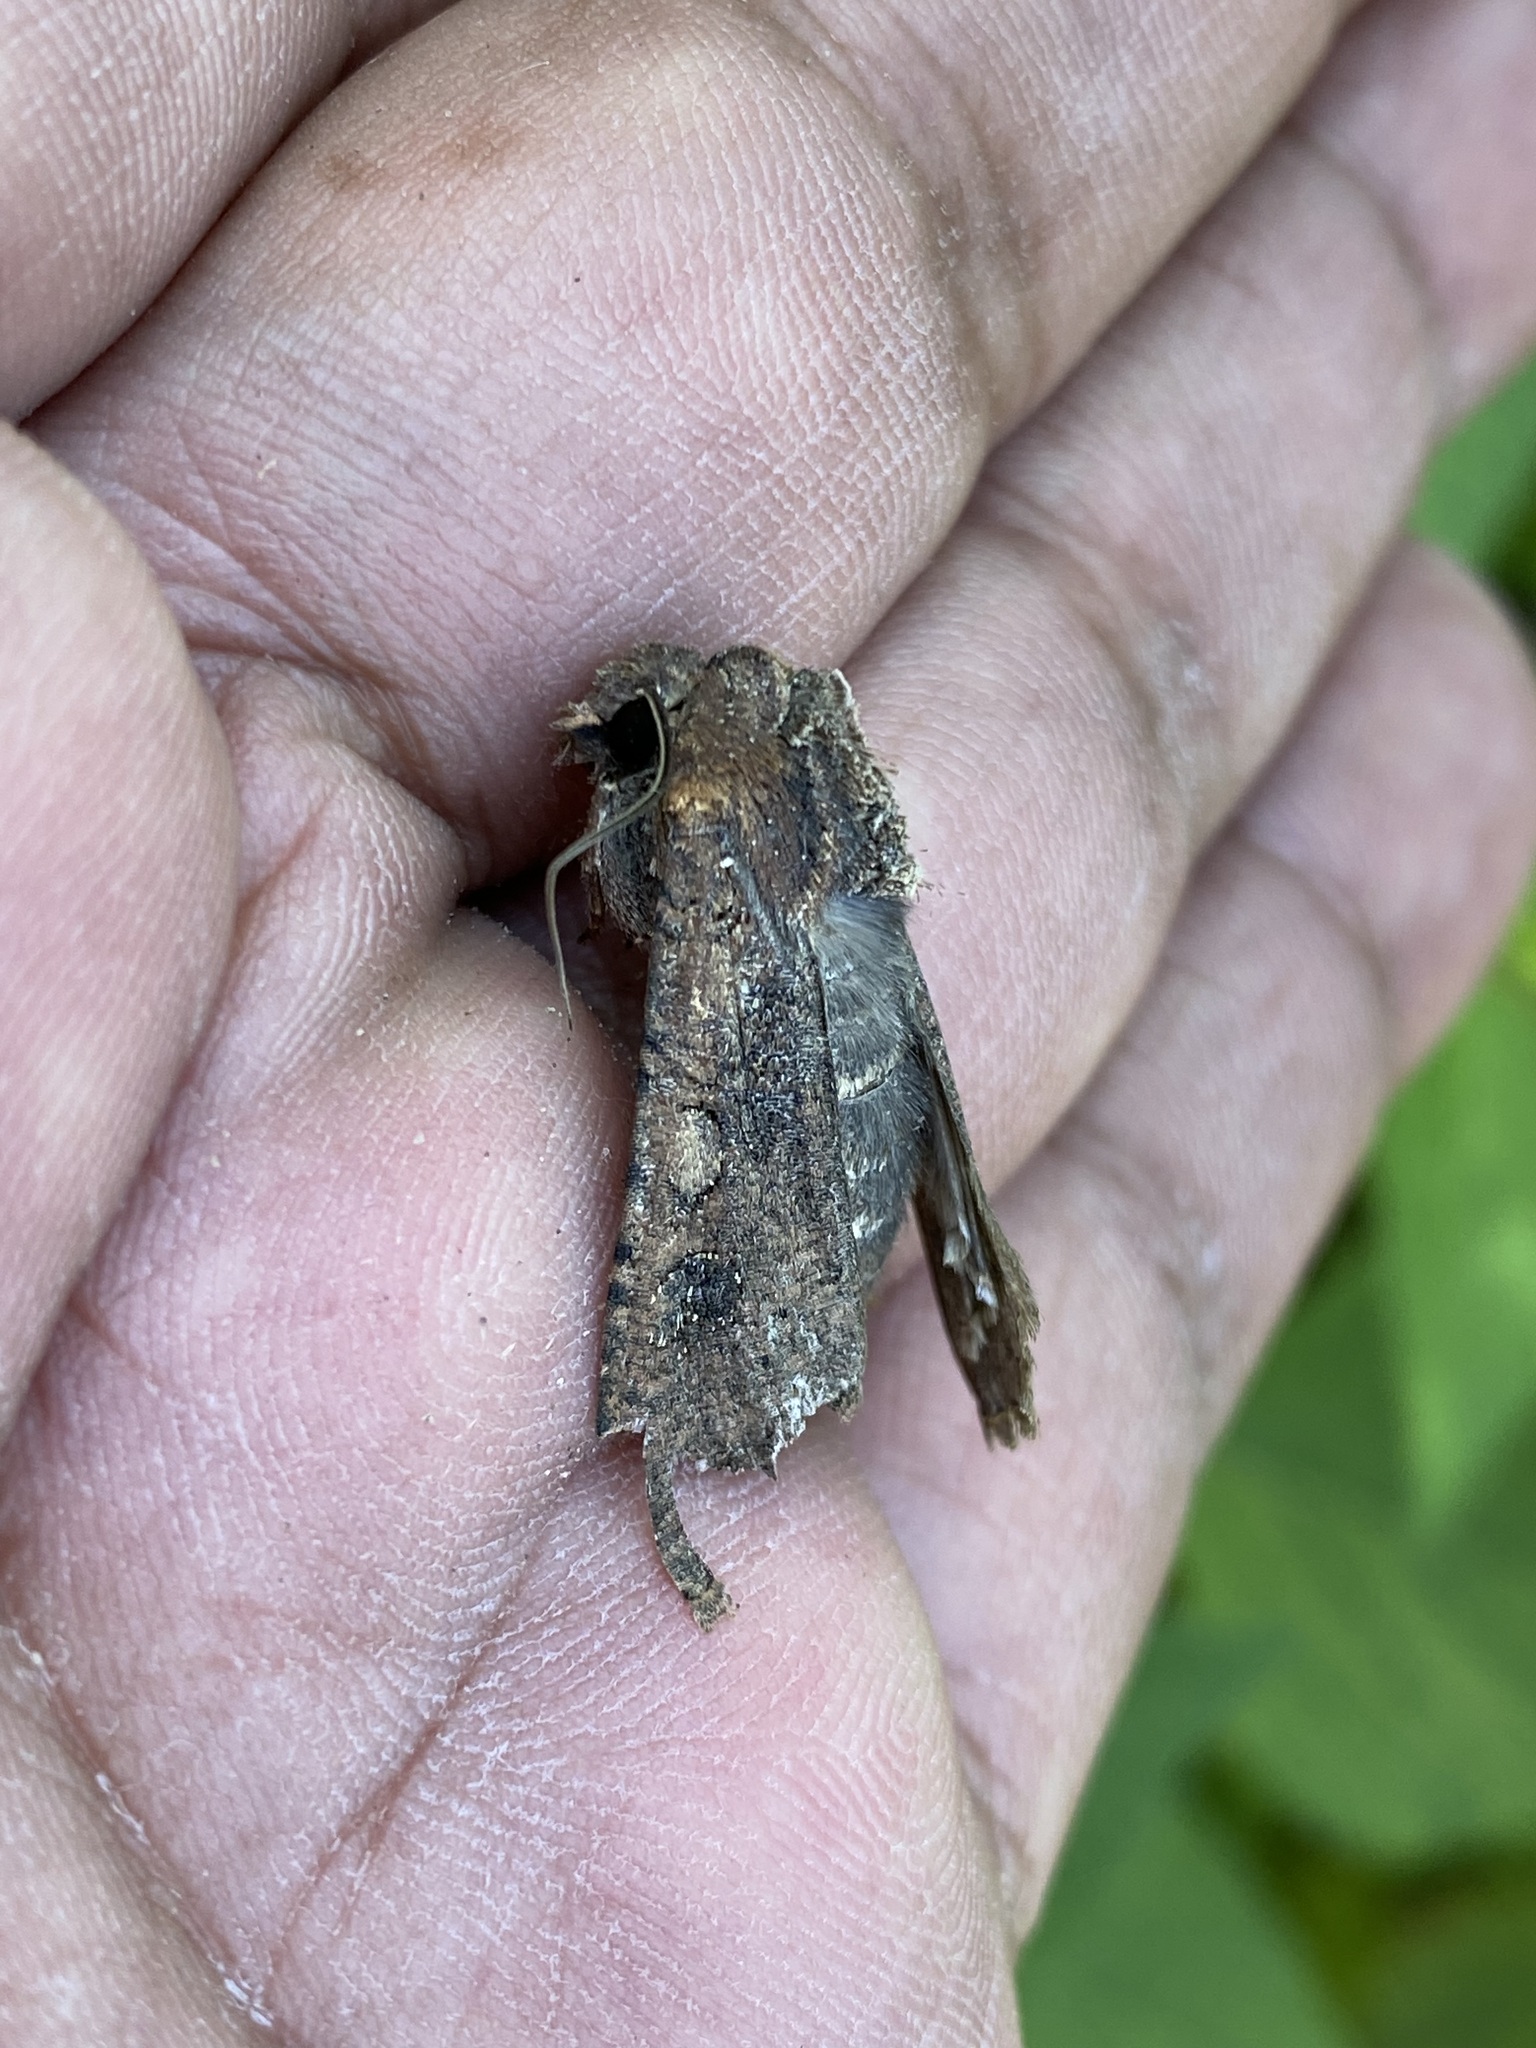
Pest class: cutworms